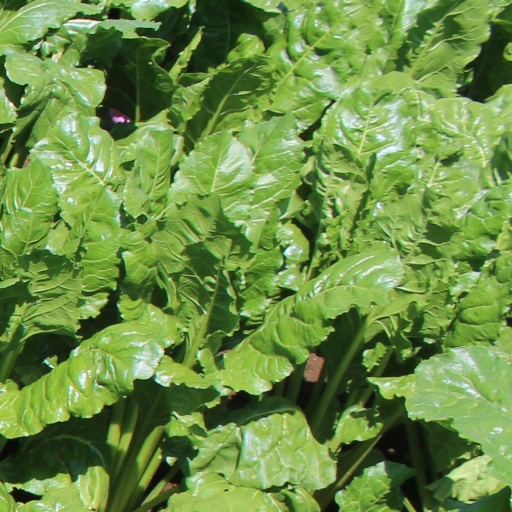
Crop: sugar beet